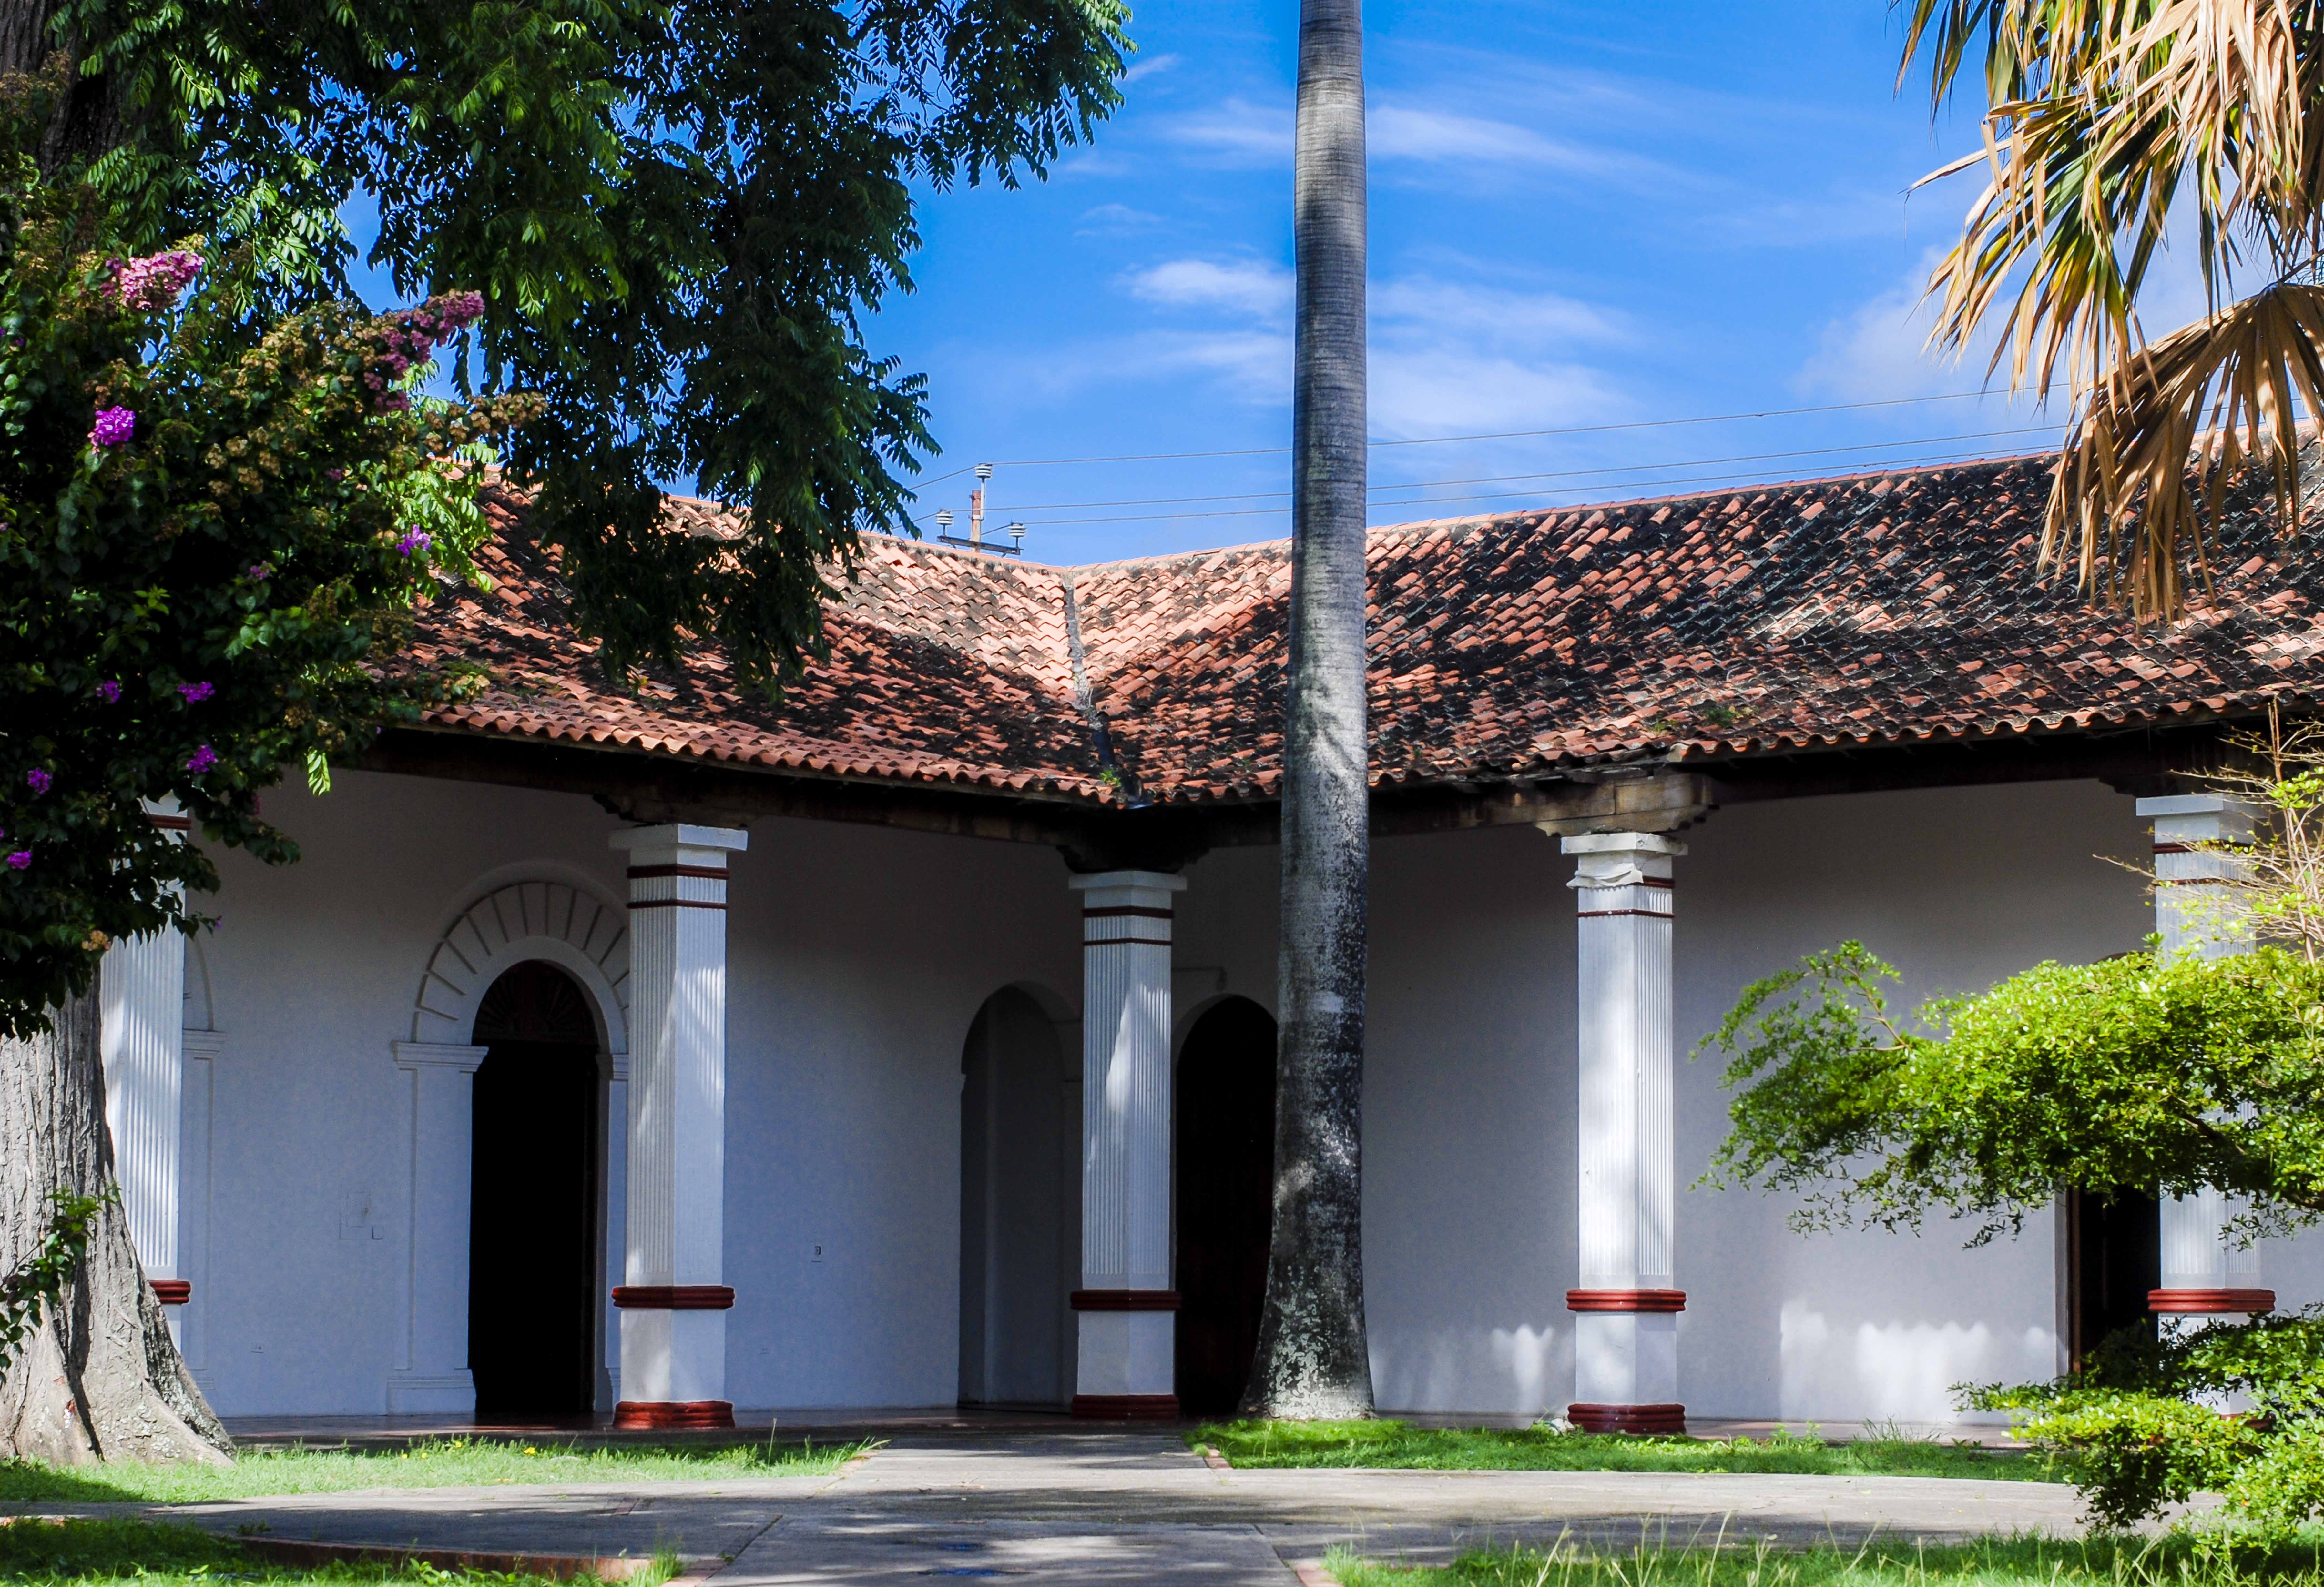
architecture, villa, house, building, home, vacation, facade, property, place of worship, old house, courtyard, corridor, estate, hacienda, real estate, yesteryear, residential area